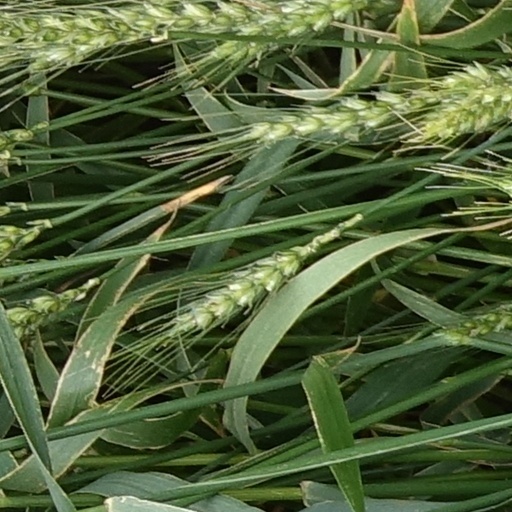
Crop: wheat